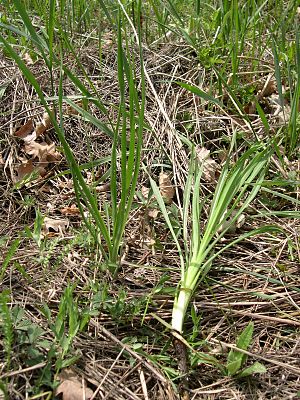
Enggedeskæg / Galleri
Vækstform.
Enggedeskæg, også skrevet Eng-Gedeskæg, er en to- til flerårig, urteagtig plante med en stiv, opret vækst. Alle plantedele indeholder hvid mælkesaft. Kurveblomsten består af gule, tungeformede kroner. Planten er let genkendelig på den meget iøjnefaldende frøstand.